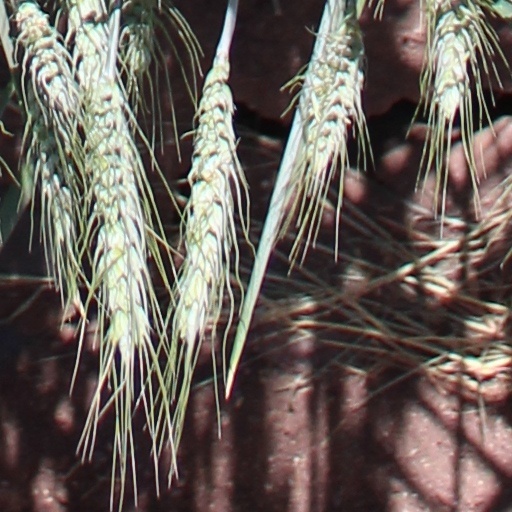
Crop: wheat